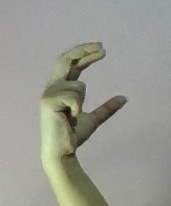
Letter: thal